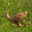
Label: deer